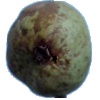
Label: Pear Stone 1